Gautama Buddha (film)

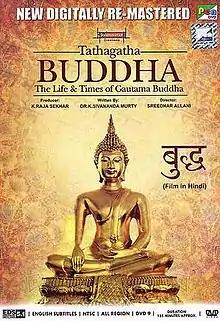
DVD cover

Tathagatha Buddha: The Life & Times of Gautama Buddha, also known as Gautama Buddha, is an Indian feature film on the life and times of the Buddha directed by Allani Sridhar and is based upon the story by "Sadguru Sivananda Murty". The film was simultaneously shot in Hindi and Telugu and released in 2008 alongside the English dubbed version "The Path Finder".